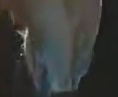
Face region: mouth_nostrils (mouth_chin_nostrils_and_profile)
Pain indicator: obviously_present